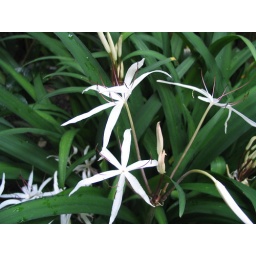
A litlle white flower in Kew Gardens